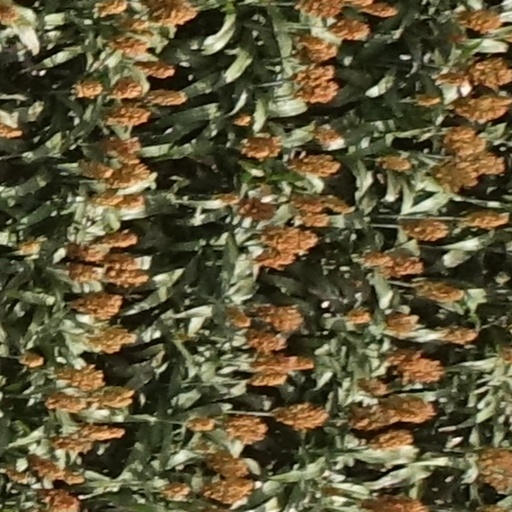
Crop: sorghum